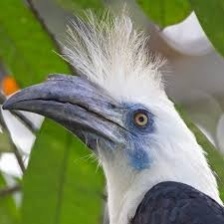
Species: WHITE CRESTED HORNBILL
Scientific name: TROPICRANUS ALBOCRISTATUS
ImageNet parent category: hornbill